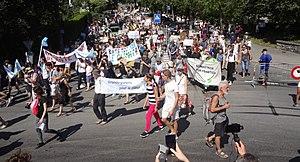
Manifestation pour le climat, Lausanne. Dernier jour de la rencontre du mouvement Fridays for Future (vendredis pour l'avenir) réunissant des membres de plus de 37 pays lors du Summer Meeting in Lausanne Europe, ou SMILE for Future 5-9 août 2019. Bas de l'avenue des Bains, arrivée sur l'avenue de Rhodanie.